Maikash Akbarabadi

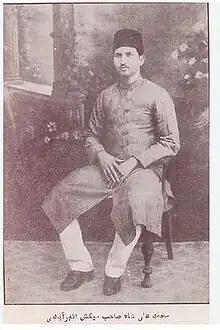
Syed Mohammad Ali Shah 'Jafri' Niazi - Maikash Akbarabadi

Maikash Akbarabadi (1902–1991) was a writer in the Urdu language. Syed Mohammed Ali Shah Maikash Akbarabadi was born in 1902, in the Mewa Katra family, which traces its links in India to Moghul times.